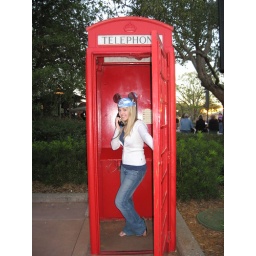
Me in a red telephone box